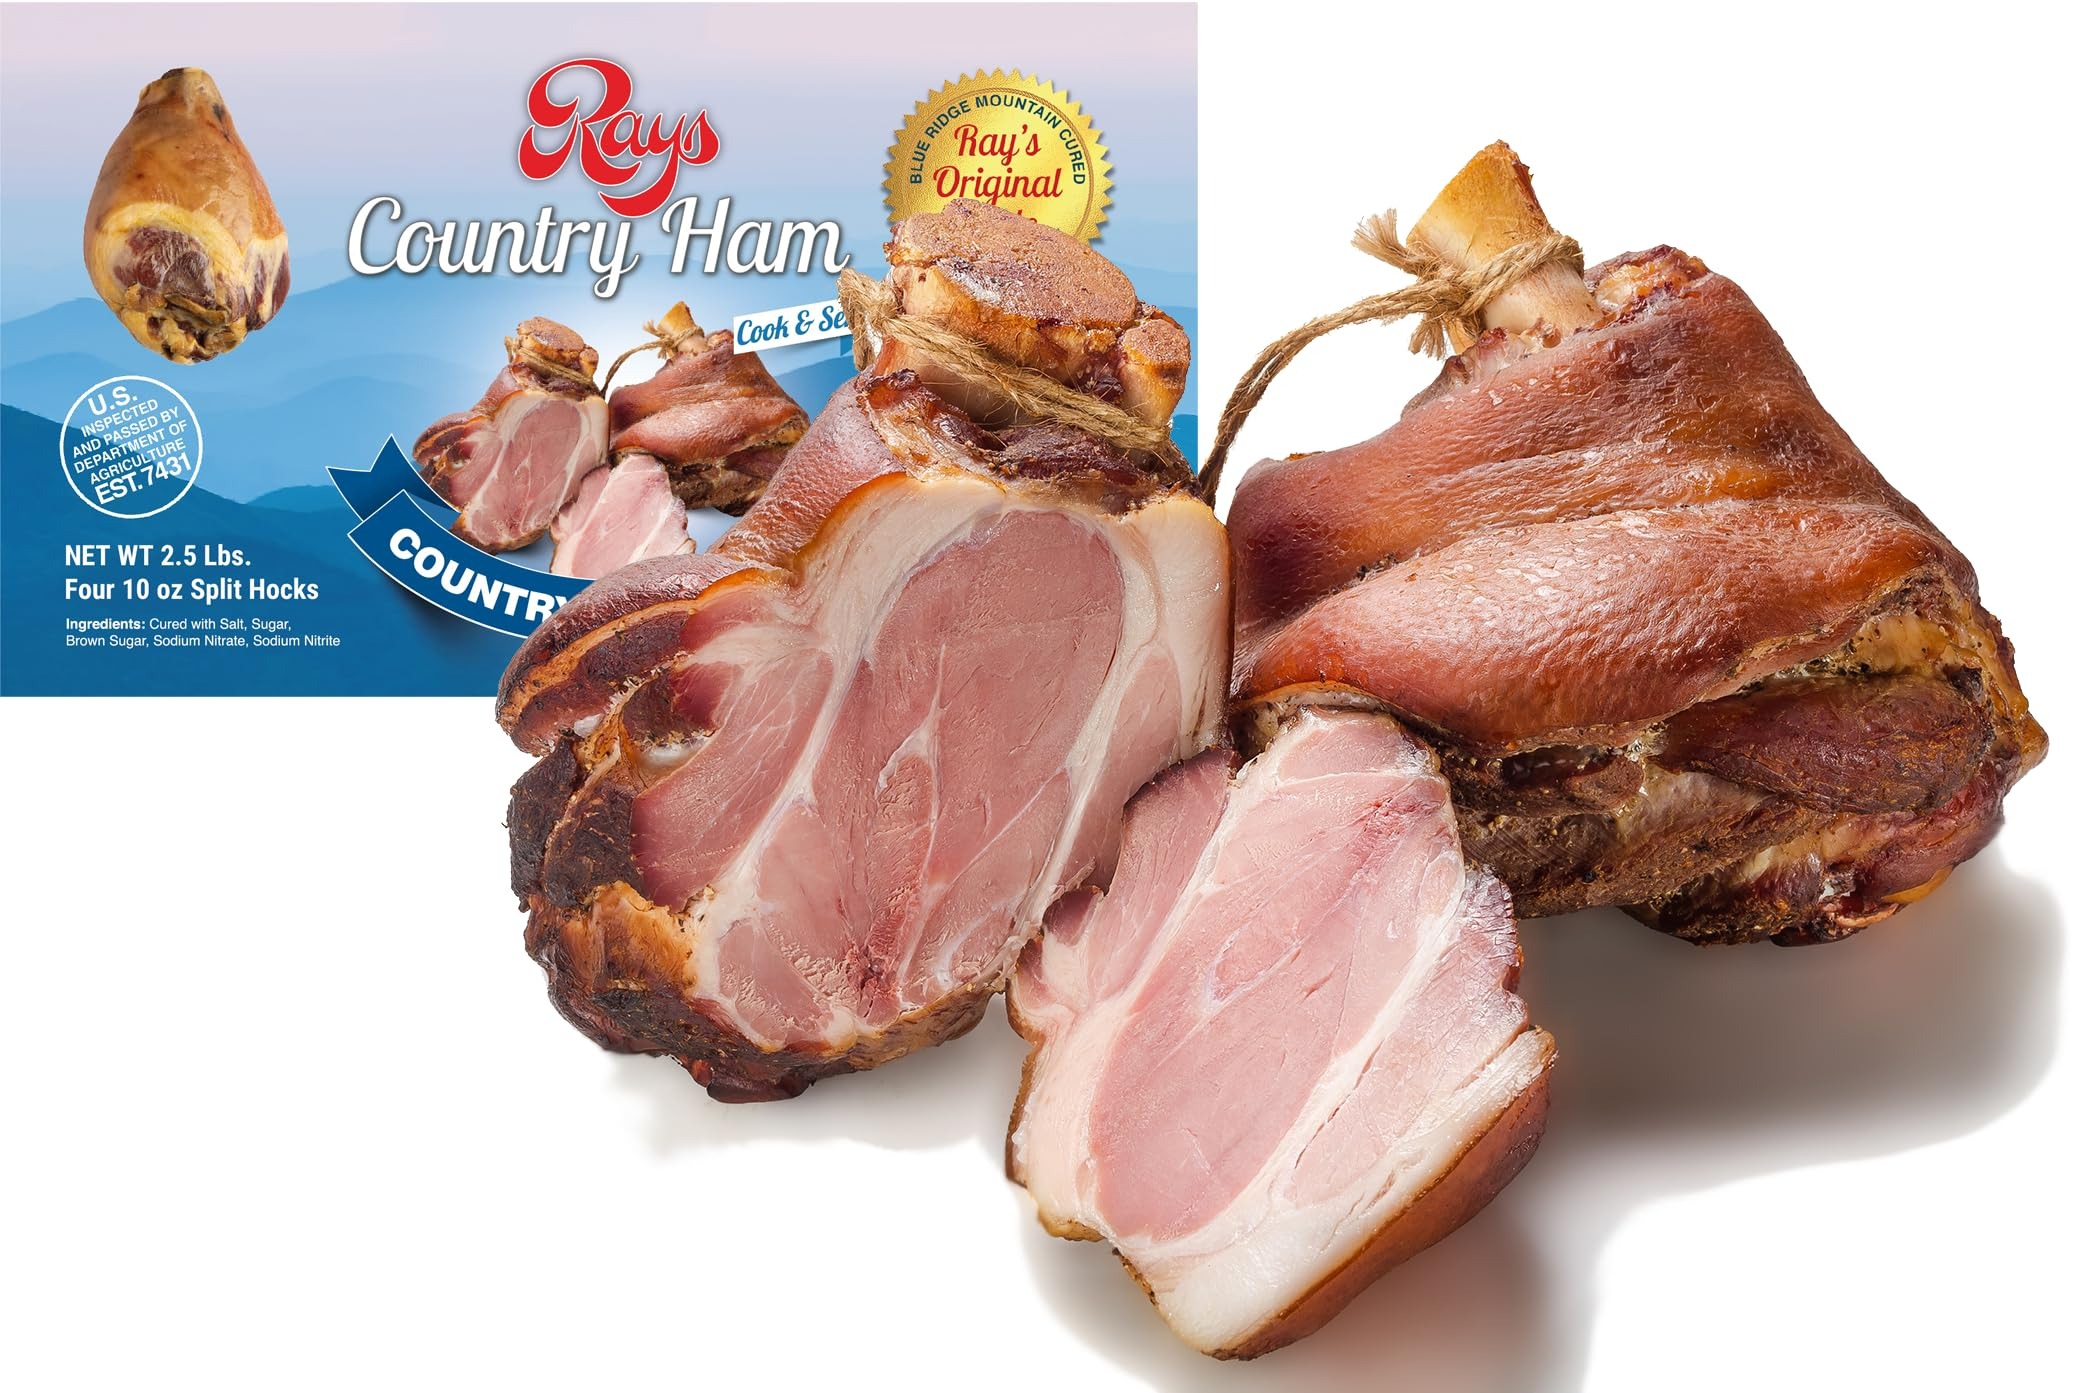
Item Name: Rays Country Ham Hocks (2.5 lb / 4 × 10 oz Split Hocks) – The Real Thing, Blue Ridge Mountain Dry-Cured – Rich Ham Flavor, Perfect for Country & Gourmet Cooking
Bullet Point 1: DESCRIPTION: Country Ham Hocks are a classic Southern seasoning staple, perfect for adding rich, cured ham flavor to beans, vegetables, greens, and soups. These hocks are intended for seasoning and are not a source of edible sliced ham. Each package includes 2.5 lbs of split ham hocks, with each piece weighing approximately 10 oz. Vacuum-sealed for freshness, they are shelf-stable with or without refrigeration.
Bullet Point 2: A TASTE FROM ANOTHER PLACE IN TIME: Rays Country Ham is more than just ham—it’s heritage. Crafted with century-old curing methods, our salt-cured, air-dried ham reflects traditions from North Carolina’s Blue Ridge Mountains. Every slice delivers the deep, savory richness of authentic country ham. For over 75 years, Rays has been a Southern favorite, offering an unmistakable flavor that stands the test of time. Taste true Blue Ridge craftsmanship in every bite.
Bullet Point 3: RICH, BOLD FLAVOR – TRADITIONALLY CURED While many products labeled “country ham” may be unexpectedly mild, Ray’s preserves the deep, savory flavor that made Ray Goad’s legendary Country Ham Biscuits famous. Hand-rubbed with a classic blend of salt, pepper, and brown sugar, this Blue Ridge Mountain dry-cured and aged ham delivers the salty, robust taste that Country Ham lovers expect. If you’re seeking a genuinely authentic Country Ham experience, this is the flavor you’ve been craving.
Bullet Point 4: WHO WILL LOVE THIS HAM: Devoted Country Ham lovers who miss that true, salt, and dry-cured taste will feel at home with Rays Country Ham. This ham is for you if you grew up in the Southeast, where Country Ham & Biscuits are a staple at the breakfast table, family picnics, and funerals. It’s also a heartfelt gift of remembered flavors of traditional ham curing. Sharing good food is more than nourishment; it’s how we connect, reflect, and celebrate the ties that bring us together.
Bullet Point 5: FIRST-TIME BUYERS: WHAT TO EXPECT: If you’ve never tried authentic Country Ham, prepare for a bold, salty taste combined with a deep, savory flavor that differs from typical sweet "city" hams. If you prefer a milder flavor, soak the slices in a dish of cold water for 10 minutes to reduce the saltiness. However, this ham is for those who appreciate a traditional Southern salt and dry-cured ham, with the robust, savory character that has made Country Ham a beloved favorite for generations.
Bullet Point 6: COOKING & STORAGE (OWNER’S MANUAL INCLUDED): You’ll receive an Owner’s Manual with cooking instructions—helpful soaking tips, quick skillet-frying methods, and optional red-eye gravy recipes. Once opened, wrap and refrigerate or freeze for future meals. This flexible format ensures you can enjoy hearty portions of real Blue Ridge Mountain–cured ham when the craving strikes.
Bullet Point 7: A TIMELESS SOUTHERN TRADITION DELIVERED Ray Goad was the first to serve Country Ham Biscuits for breakfast in a Fast-Food restaurant, continuing a 75-year family tradition of dry-cured, aged country ham from North Carolina’s Blue Ridge Mountains. Now, you can enjoy this bold, old-fashioned flavor at home—a cherished tradition, perfected and conveniently available for those who crave and truly appreciate authentic Country Ham. .
Product Description: Rays Country Ham Hocks | 2.5 lb. / 4-10 oz Split Hocks | The Real Thing | Blue Ridge Mountain Dry-Cured | Perfect for Country & Gourmet Cooking | Rich Cured Ham Flavor
Value: 40.0
Unit: Ounce

Price: 29.95